Aokautere

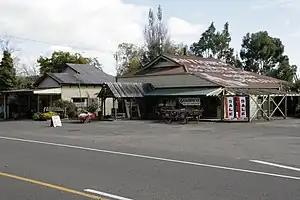

Aokautere is a suburb of the New Zealand city of Palmerston North. It is situated in the cliffs on the south banks of the Manawatū River.